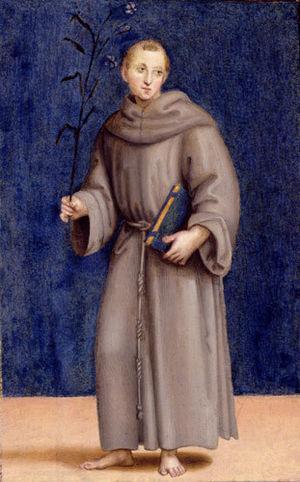
Le Retable Colonna ou encore Vierge à l'Enfant trônant avec saints est une peinture religieuse attribuée à Raphaël dont les principaux éléments sont conservés au Metropolitan Museum of Art.
La Dulwich Picture Gallery est un musée consacré aux beaux-arts situé à Dulwich dans la région londonienne. Bâti en 1817 sur les plans de sir John Soane, il est le tout premier musée d'art public d'Angleterre.